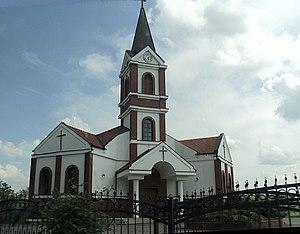
Suza est une localité de Croatie située dans la municipalité de Kneževi Vinogradi, comitat d'Osijek-Baranja. Au recensement de 2001, elle comptait 636 habitants. Elle est habitée par des Magyars.